History of Grand Central Terminal

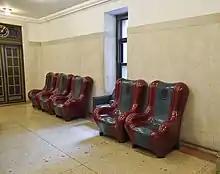
Five of the fiberglass chairs, located near the Vanderbilt Tennis Club entrance

Grand Central and the surrounding neighborhood became dilapidated during the financial collapse of its host railroads and the near bankruptcy of New York City itself. The interior of Grand Central was dominated by huge billboard advertisements. The most famous was the giant Kodak Colorama photos that ran along the entire east side, installed in 1950, and the Westclox "Big Ben" clock over the south concourse. The clock was sponsored by various companies throughout the latter half of the 20th century. In 1971, with state legalization of off-track horse race betting, ten ticket windows were repurposed for wagering on horse racing.